Real Sociedad

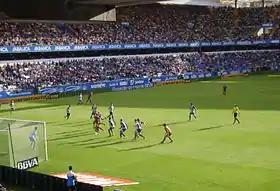
Deportivo de La Coruña vs. Real Sociedad.

On 10 November 2014, Real Sociedad announced David Moyes as the chosen manager to replace Jagoba Arrasate, who was sacked following a series of poor results. Moyes became the sixth British manager in the club's history, however he was sacked 9 November 2015 after falling to 16th in La Liga. Later that day, he was replaced by Eusebio Sacristán.